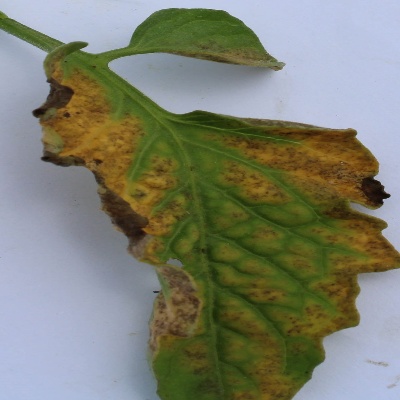
Crop: Tomato
Condition: leaf blight